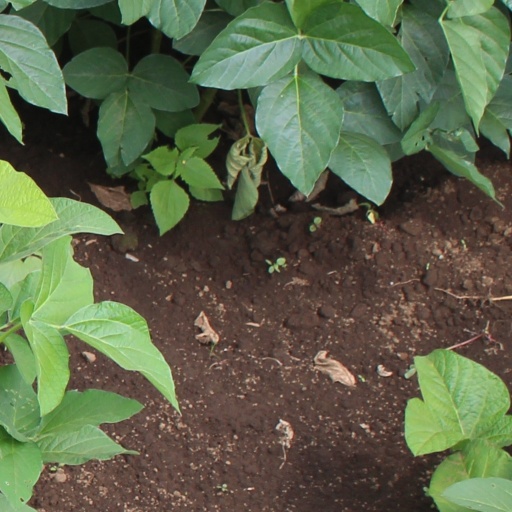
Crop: soybean